Arahata Station

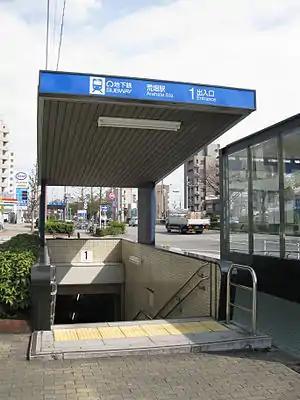
Arahata Station, 1st Entrance

is an underground metro station located in Shōwa-ku, Nagoya, Aichi Prefecture, Japan operated by the Nagoya Municipal Subway's Tsurumai Line. It is located 11.0 rail kilometers from the terminus of the Tsurumai Line at Kami-Otai Station.